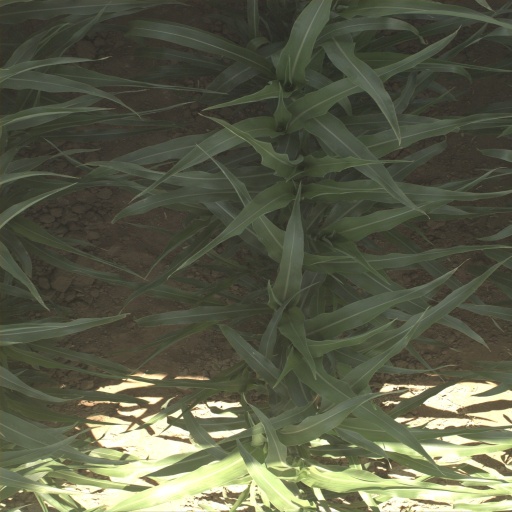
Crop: sorghum